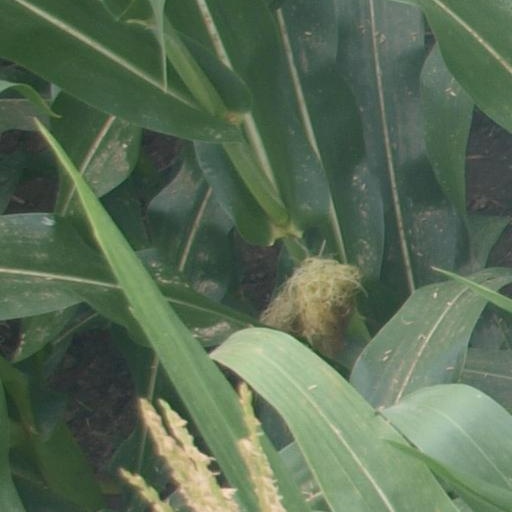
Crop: maize; corn